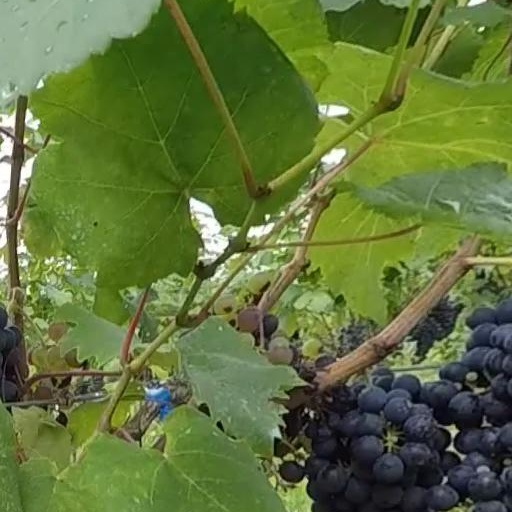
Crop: grape